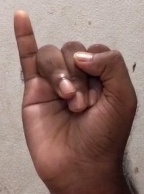
ASL sign: I